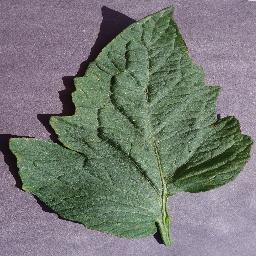
Label: Tomato___Target_Spot